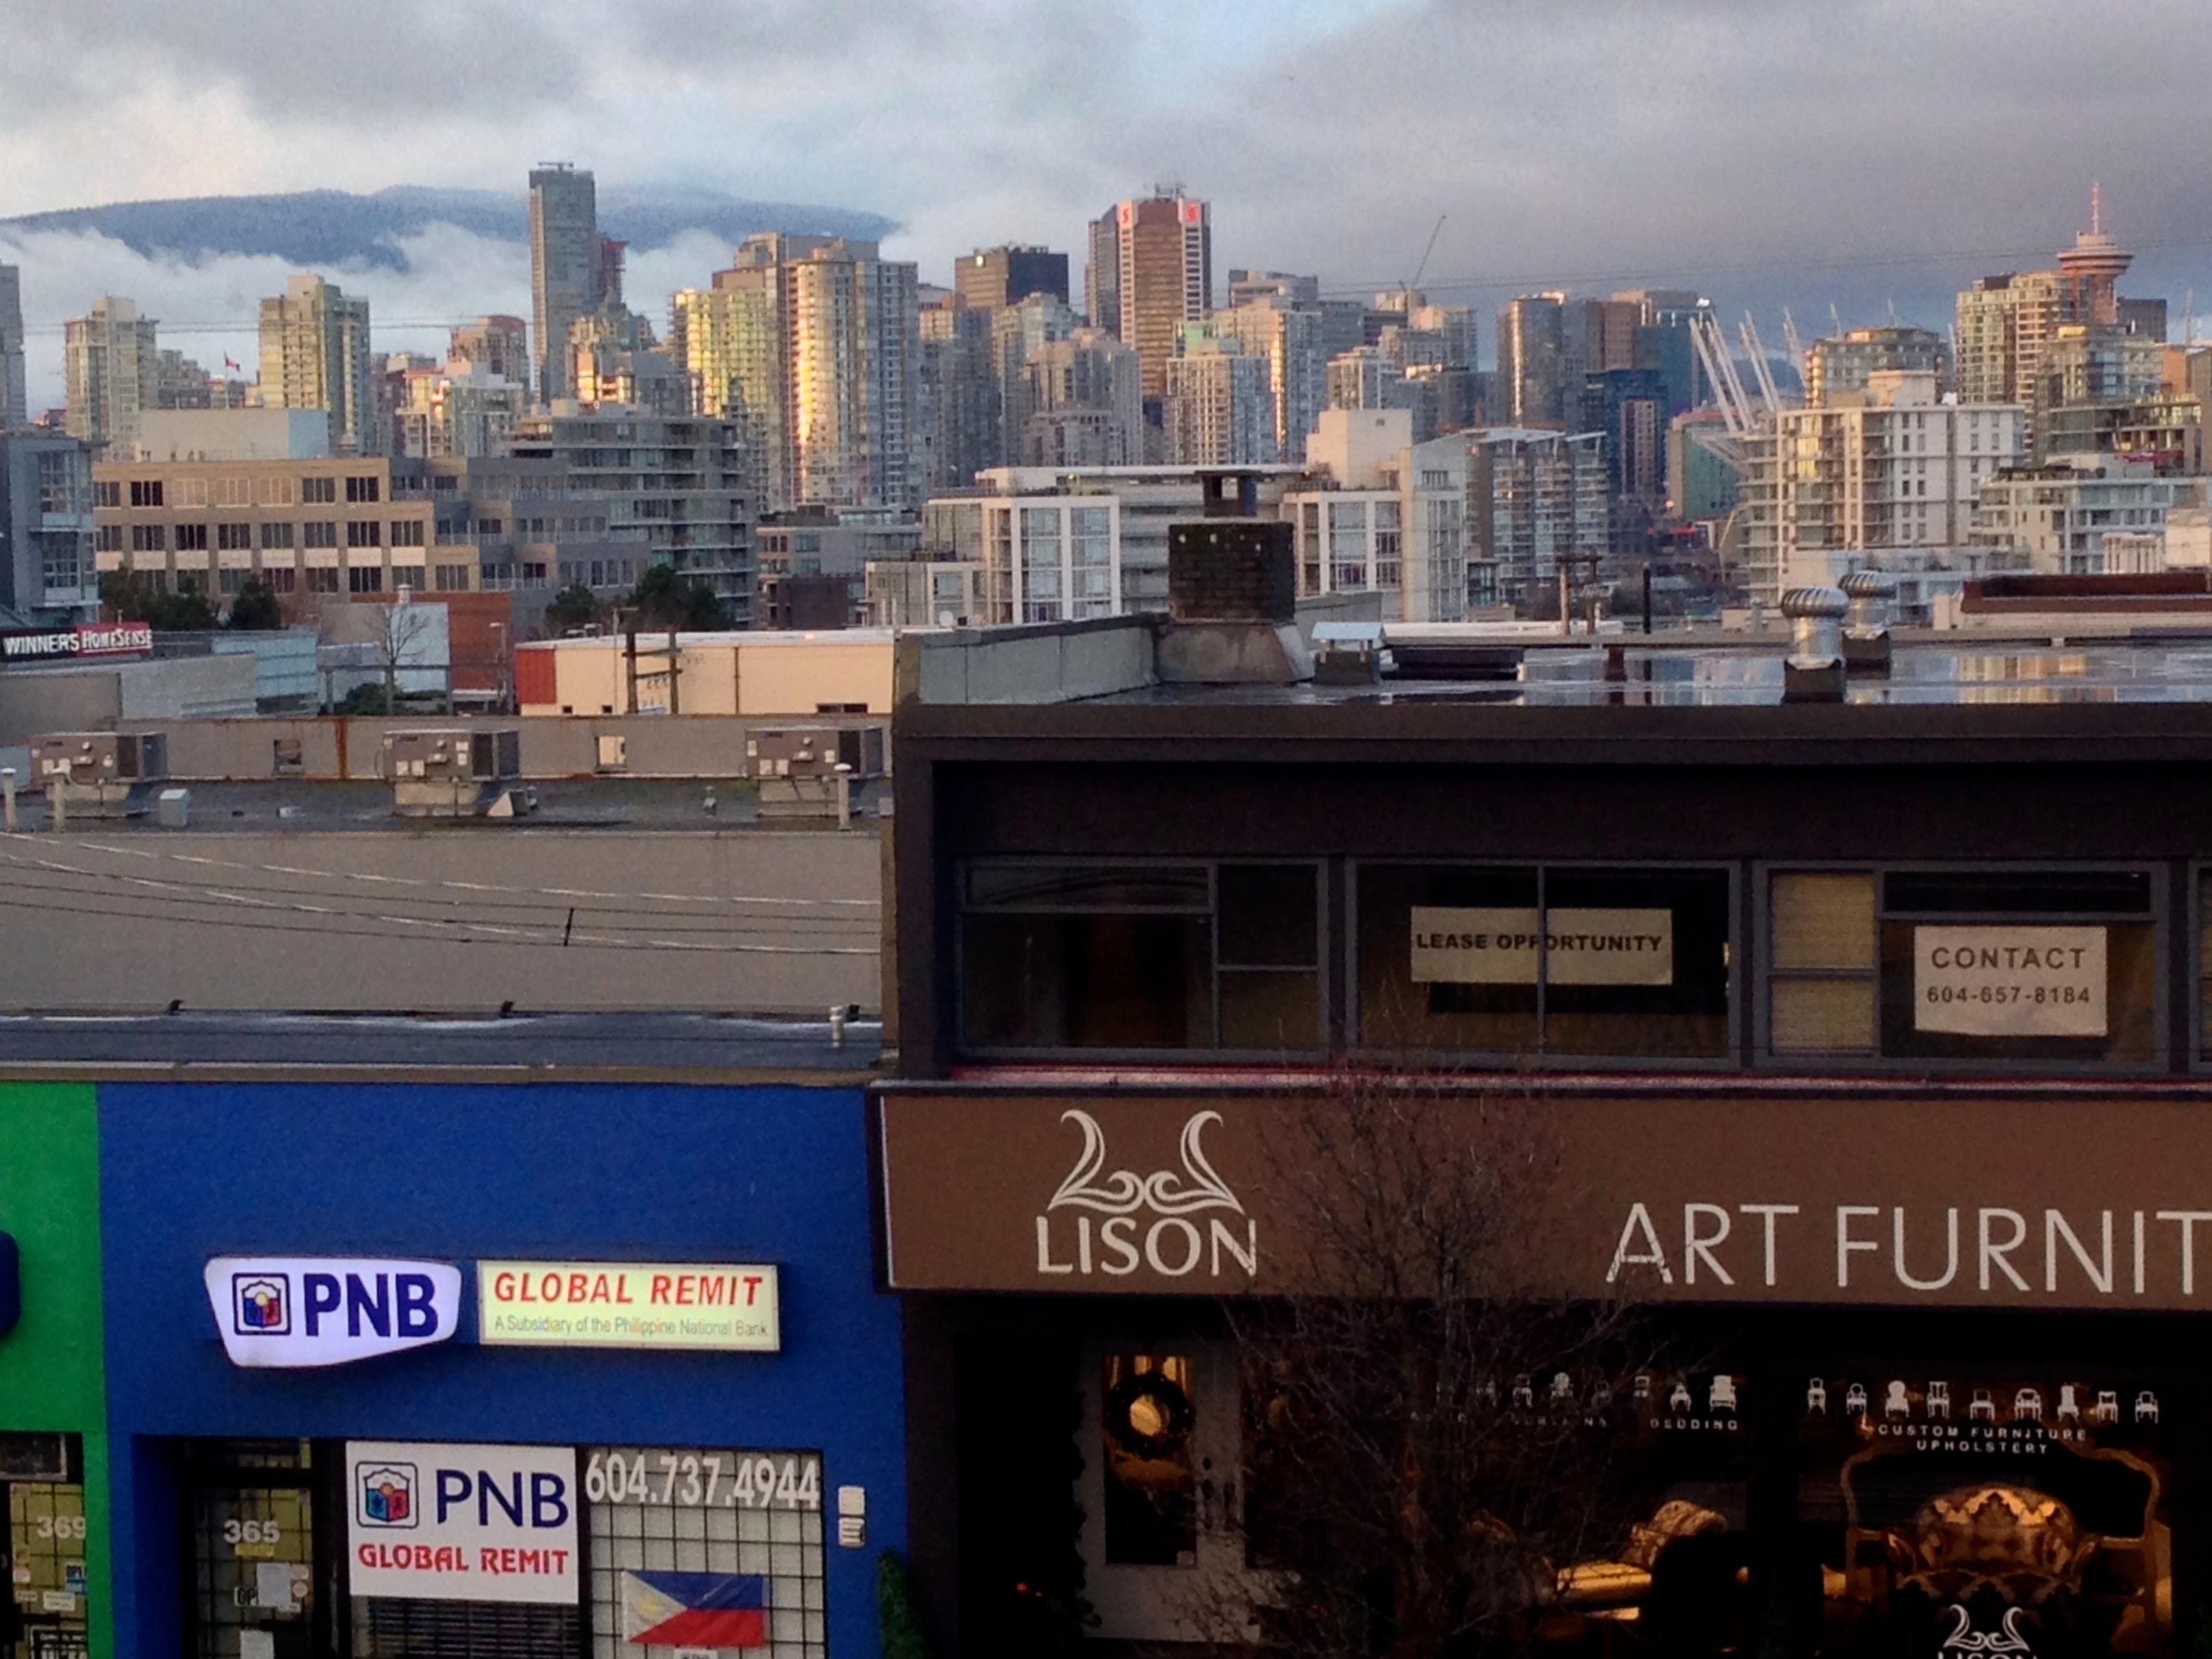
skyline, city, cityscape, downtown, metropolis, neighbourhood, urban area, residential area, human settlement, metropolitan area